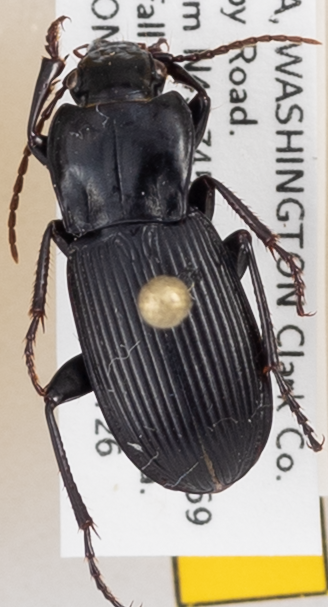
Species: Pterostichus herculaneus
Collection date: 2017-07-26
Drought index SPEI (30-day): -1.45
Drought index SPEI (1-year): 1.13
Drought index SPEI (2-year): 0.9